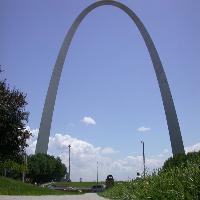
Weather: sun or clear